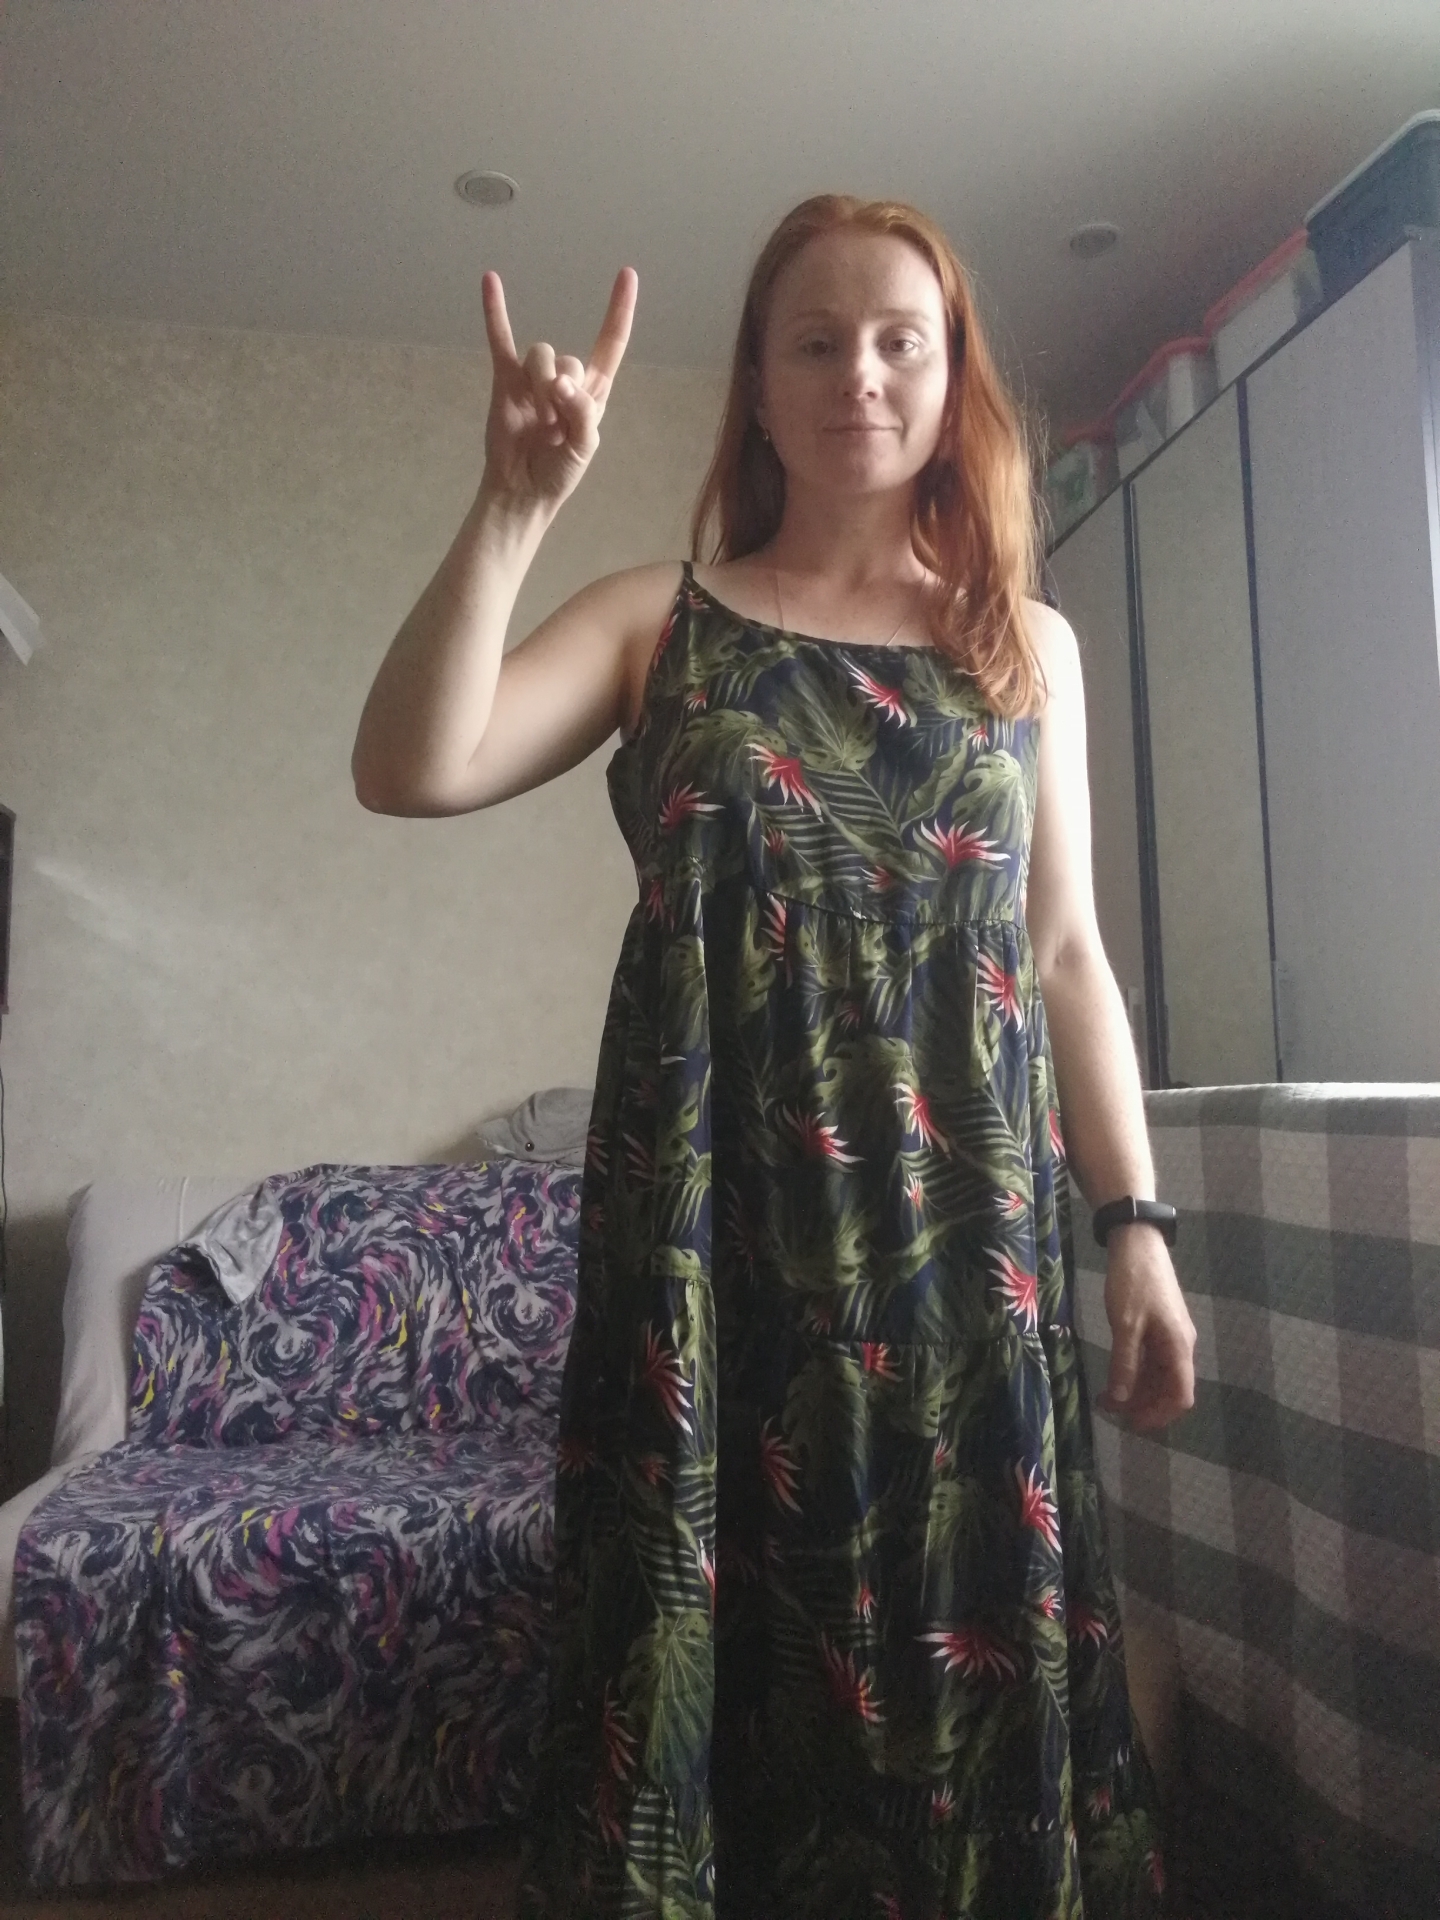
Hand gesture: rock